Sparsity matroid

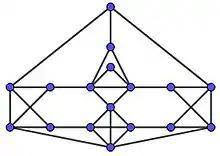
Figure 4. A formula_176-circuit.

formula_7 can be constructed from formula_158 via a sequence of formula_75- and formula_80-extensions, vertex-to-formula_158, and formula_55-dimensional vertex-splitting operations